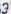
Number: 3